Kula Gotralu

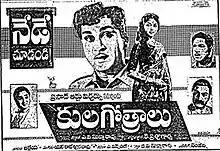
Theatrical release poster

Kula Gotralu is a 1962 Indian Telugu-language drama film written and directed by K. Pratyagatma. It stars Akkineni Nageswara Rao, Krishna Kumari and music composed by S. Rajeswara Rao. Acharya Aatreya wrote the dialogues for the film. It was produced by A. V. Subba Rao under the Prasad Art Pictures banner.